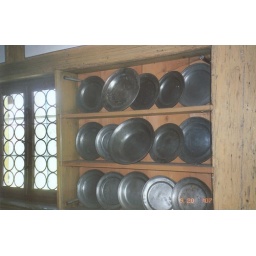
Pewter plates on display in a cup-board. (Yes, boards that held cups or plates.)